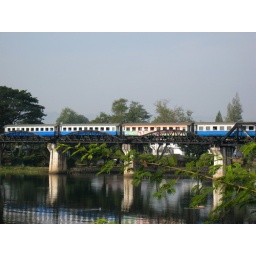
The bridge over river Kwai